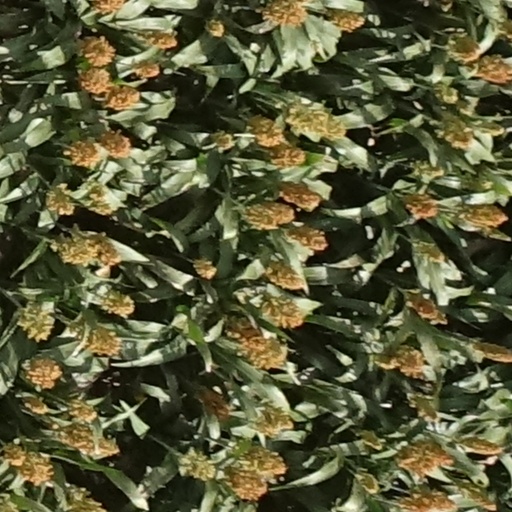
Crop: sorghum